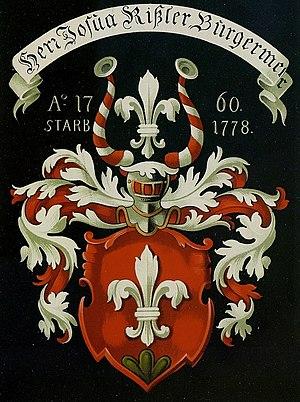
Détail des armoiries de Josué Risler (1700-1778), bourgmestre de Mulhouse en 1760, peintes sur les tableaux de bourgmestres de la salle du conseil de l'hôtel de ville de Mulhouse.
La famille Risler est une famille alsacienne d'origine suisse à laquelle appartiennent plusieurs personnalités de l'industrie, de la politique, des sciences et des arts.